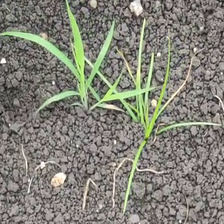
Weed species: Digitaria_SP_(Digitaria Sanguinalis )